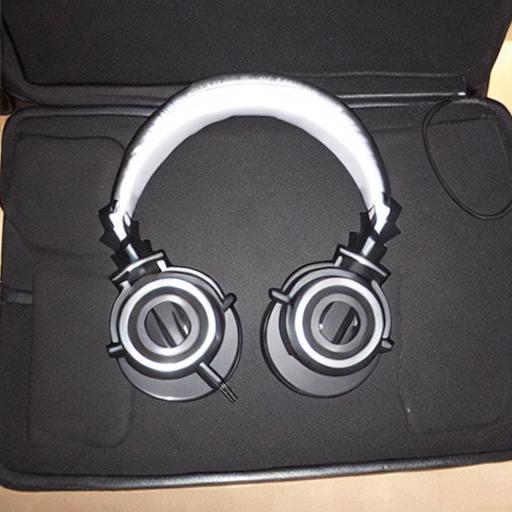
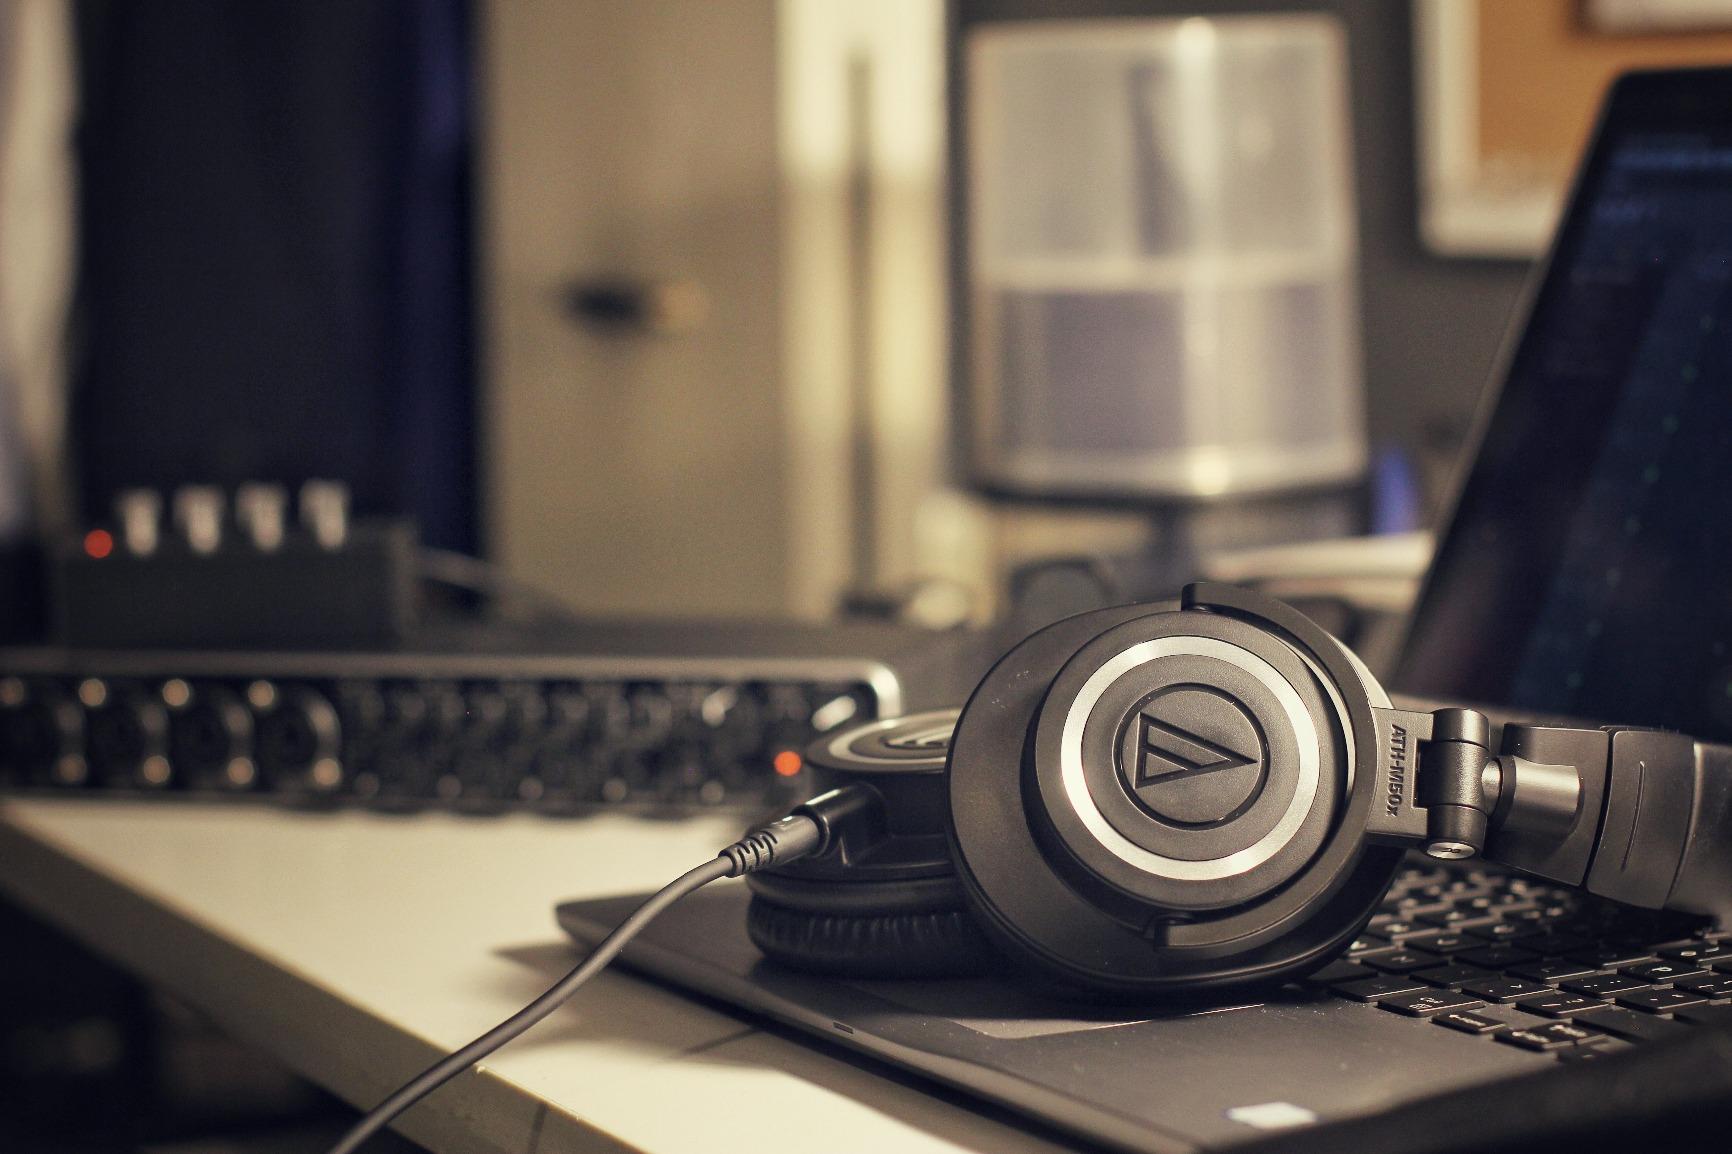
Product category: headphones
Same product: no